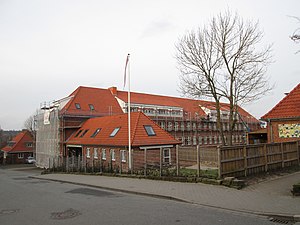
Gottorp-Skolen
Gottorp-Skolen
Gottorp-Skolen i Slesvig-Frederiksberg
Gottorp-Skolen er en dansk folkeskole i bydelen Frederiksberg i det vestlige Slesvig by. Skolen blev oprettet som dansksproget kommuneskole i 1946, men blev tre år senere omdannet til privatskole under Dansk Skoleforening for Sydslesvig. Gottorp-Skolen er dermed en af 48 danske skoler i Sydslesvig, som retter sig primært mod børn fra den danske folkedel. I 1952 flyttede skolen til de nuværende bygninger på Jordbærbjerg i Frederiksberg.